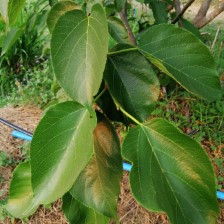
Variety: TaiwanMeacho